Andrés Manuel López Obrador

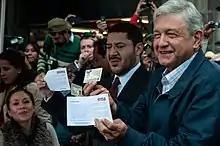
López Obrador (right) holding his Voter ID upside down along with Martí Batres (center) after submitting the formal political registration of Morena to the INE

Following the 2012 presidential election loss, López Obrador told a rally in Mexico City's Zócalo on 9 September 2012 that he would withdraw from the Democratic Revolution Party "on the best of terms". He said he was working on founding a new party from the National Regeneration Movement ("Movimiento de Regeneración Nacional" in Spanish), or Morena, for its acronym in Spanish. A couple of days after his departure from the PRD, federal deputy Ricardo Monreal stated it was a "divorce for convenience", and that López Obrador did the most responsible thing to avoid polarization of the country. According to polls and surveys, in 2012 most of the Mexican public had a negative view of the establishment of Morena as a political party. On 7 January 2014, Martí Batres, president of Morena, presented the documentation to the INE to be acknowledged political party.